Climate change in Australia

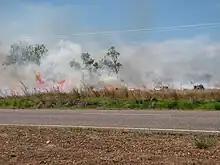
Bushfires in Australia are exacerbated by rising temperatures and drought conditions associated with climate change.

The Australian Government released a report saying that up to 247,600 houses are at risk from flooding from a sea level rise of 1.1 metres. There were 39,000 buildings located within 110 metres of 'soft' erodible shorelines, at risk from a faster erosion due to sea level rise. Adaptive responses to this specific climate change threat are often incorporated in the coastal planning policies and recommendations at the state level. For instance, the Western Australia State Coastal Planning Policy established a sea level rise benchmark for initiatives that address the problem over a 100-year period. Lower projections indicate that sea levels will rise by 40 to 90 cm upon the end of the century